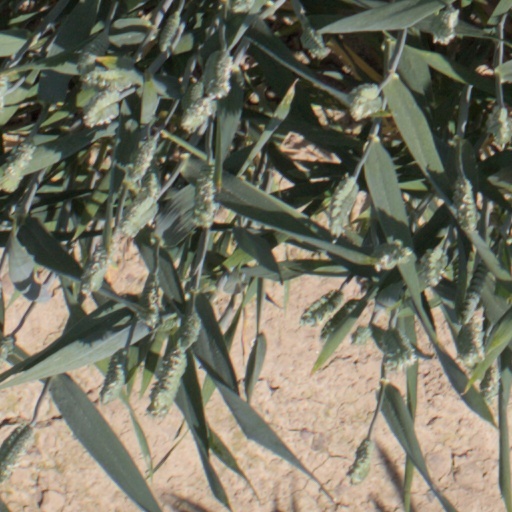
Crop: wheat